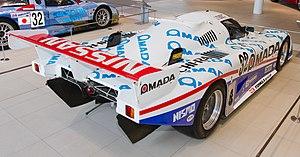
La Nissan R85V ou March 85G est une voiture de course du groupe C dont le but est de participer a des épreuves du championnat du monde des voitures de sport, du championnat du Japon de sport-prototypes ainsi qu'aux 24 Heures du Mans. Au total, trois véhicules de cette série ont été produits.